Fröhlich soll mein Herze springen

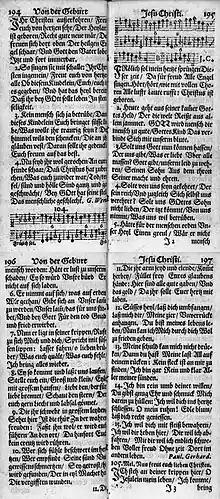
The hymn in the first edition, "Frölich sol mein hertze springen"

"" ("Merrily my heart shall leap") is a Christian Christmas hymn by Paul Gerhardt, originally in 15 stanzas in artful metre. It was first published, "Frölich sol mein hertze springen", in 1653 in the fifth edition of the hymnal "Praxis Pietatis Melica" by Johann Crüger, who also created a melody. Johann Sebastian Bach used it as a chorale in his "Christmas Oratorio", with a different melody by Johann Georg Ebeling. The song is part, with twelve stanzas, of the current Protestant hymnal "Evangelisches Gesangbuch" and other songbooks.